Toggle rope

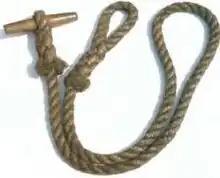
Toggle rope

A toggle rope was part of the standard equipment of British commandos and the Parachute Regiment during World War II. It was long, and had a toggle at one end in a tightly fitting eye splice, with a larger eye at the other end. This enabled them to be fastened together to create an ersatz rope ladder, or to secure around a bundle for hauling, among other uses as well as an ad-hoc truncheon. The ropes were carried around the commandos and paratroopers waists while not in use.